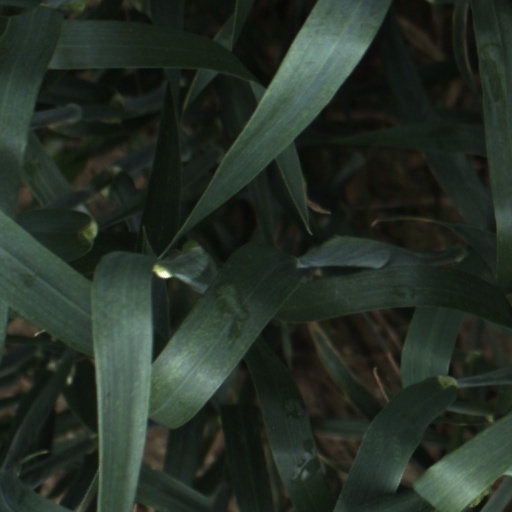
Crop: wheat